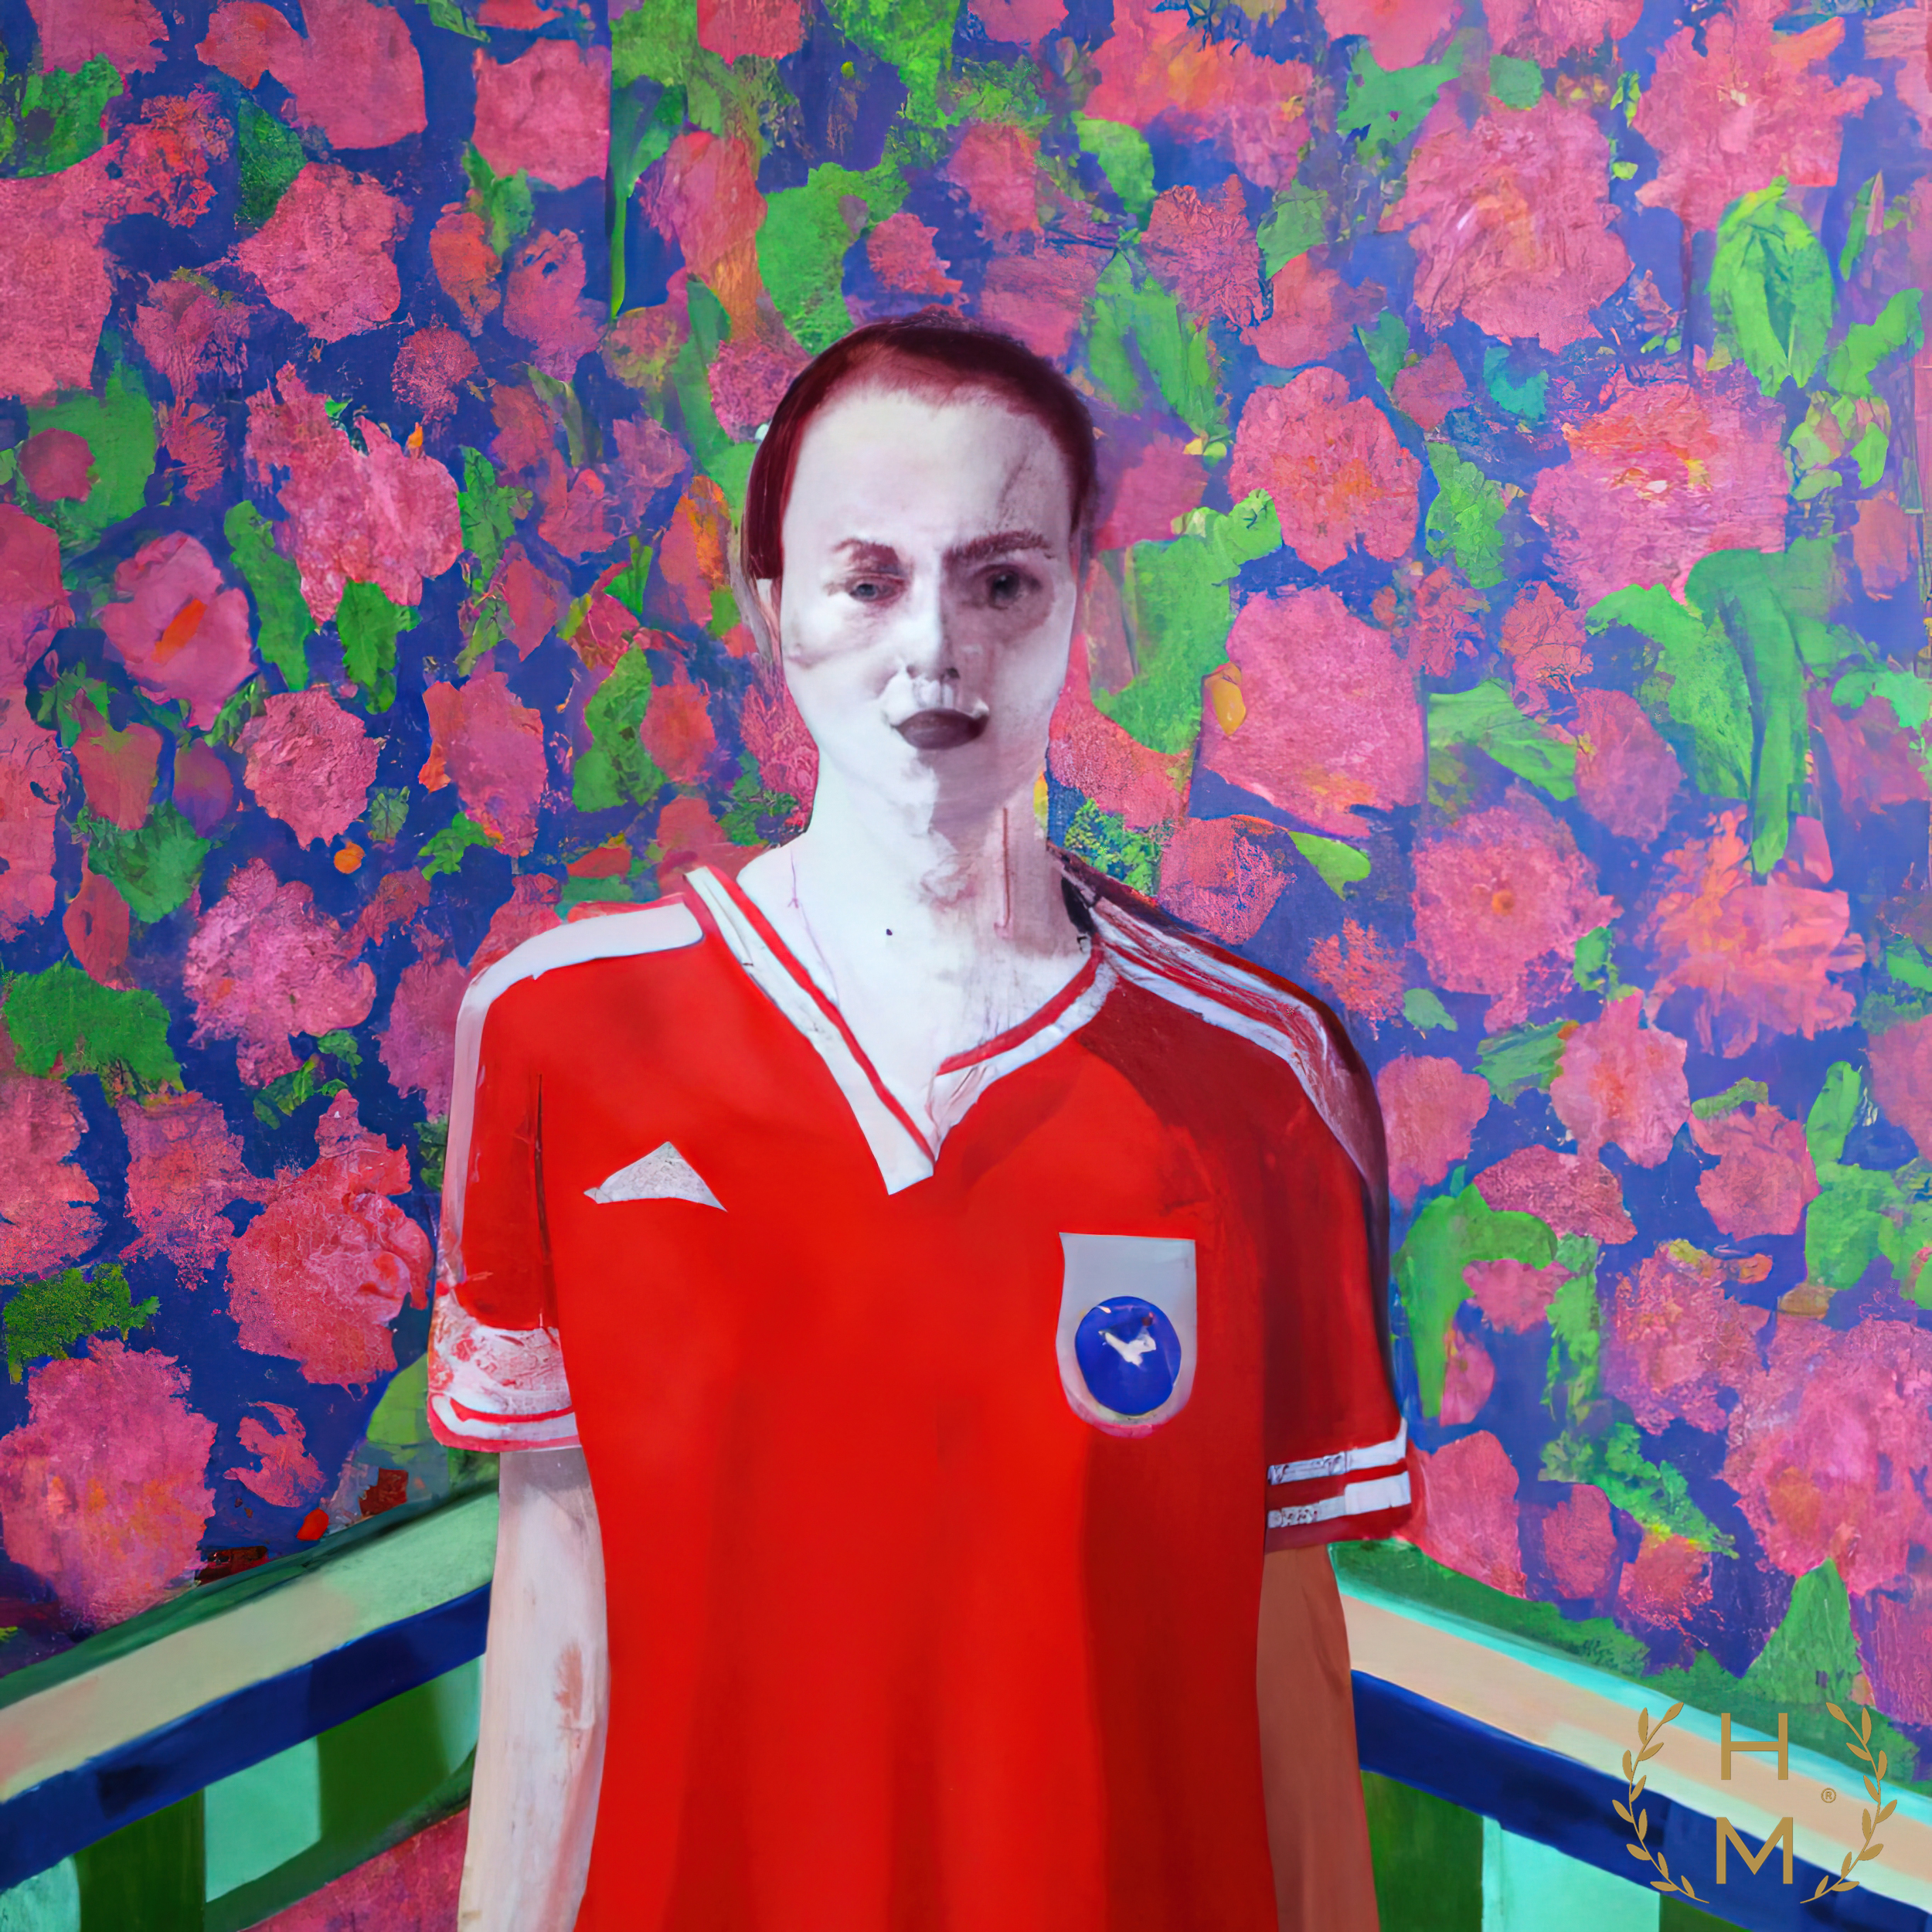
hel mort, hel, mort, helmort, art, contemporary art, contemporaryart, painting, paintings, woman, women, girl, girls, beautiful, style, fashion, digital, abstract, NFT, NFTs, mixed media, oil, oils, mixedmedia, artwork, art gallery, art brand, artbrand, artgallery, abstract painting, acrylic painting, paint, watercolor, art collector, portrait, canvas print, abstract canvas print, colorful canvas print, van gogh, great, cheap, interesting, amazing, ready to hang, impressionism, eye, sleeve, sports uniform, jersey, pink, red, magenta, t shirt, pattern, electric blue, fashion design, beauty, sportswear, happy, visual arts, artist, fun, carmine, graphics, room, illustration, uniform, fictional character, player, wallpaper, graphic design, modern art, font, top, linens